Silvia Foti

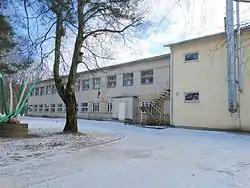
School at Šukioniai, named for Jonas Noreika

Foti, who was raised on the heroic legends of Noreika which led to respect in the Lithuanian community in Chicago, found troubling evidence of antisemitism. In a 2000 visit to Lithuania with her brother, she visited a school named for Noreika at his hometown Šukioniai. The principal told Foti that he "got a lot of grief from the Jews" for the namesake being a "Jew killer", but that "was all Soviet lies". She then learned of a 1933 pamphlet authored by her grandfather advocated boycotting the Jews. Foti's first reaction was one of shock and denial, telling "The Jewish Chronicle" "At first, I thought it was Russian propaganda but the evidence kept piling up".